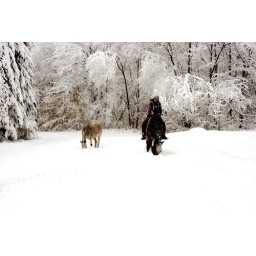
Winter storm 10/28/08, neighbor Judy Rosen on horse Johney, Jupitor eating grass under the snow..no electric for 5 days